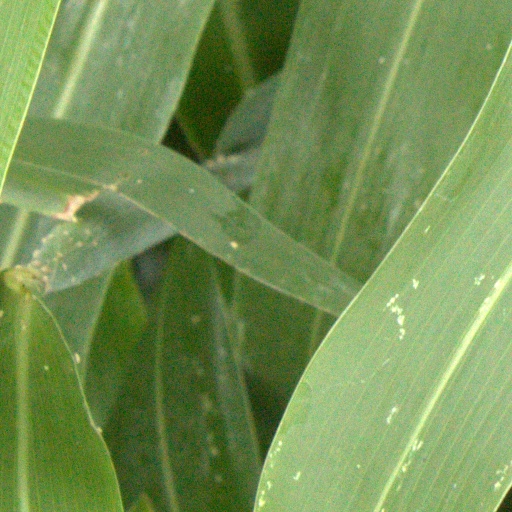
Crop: sorghum